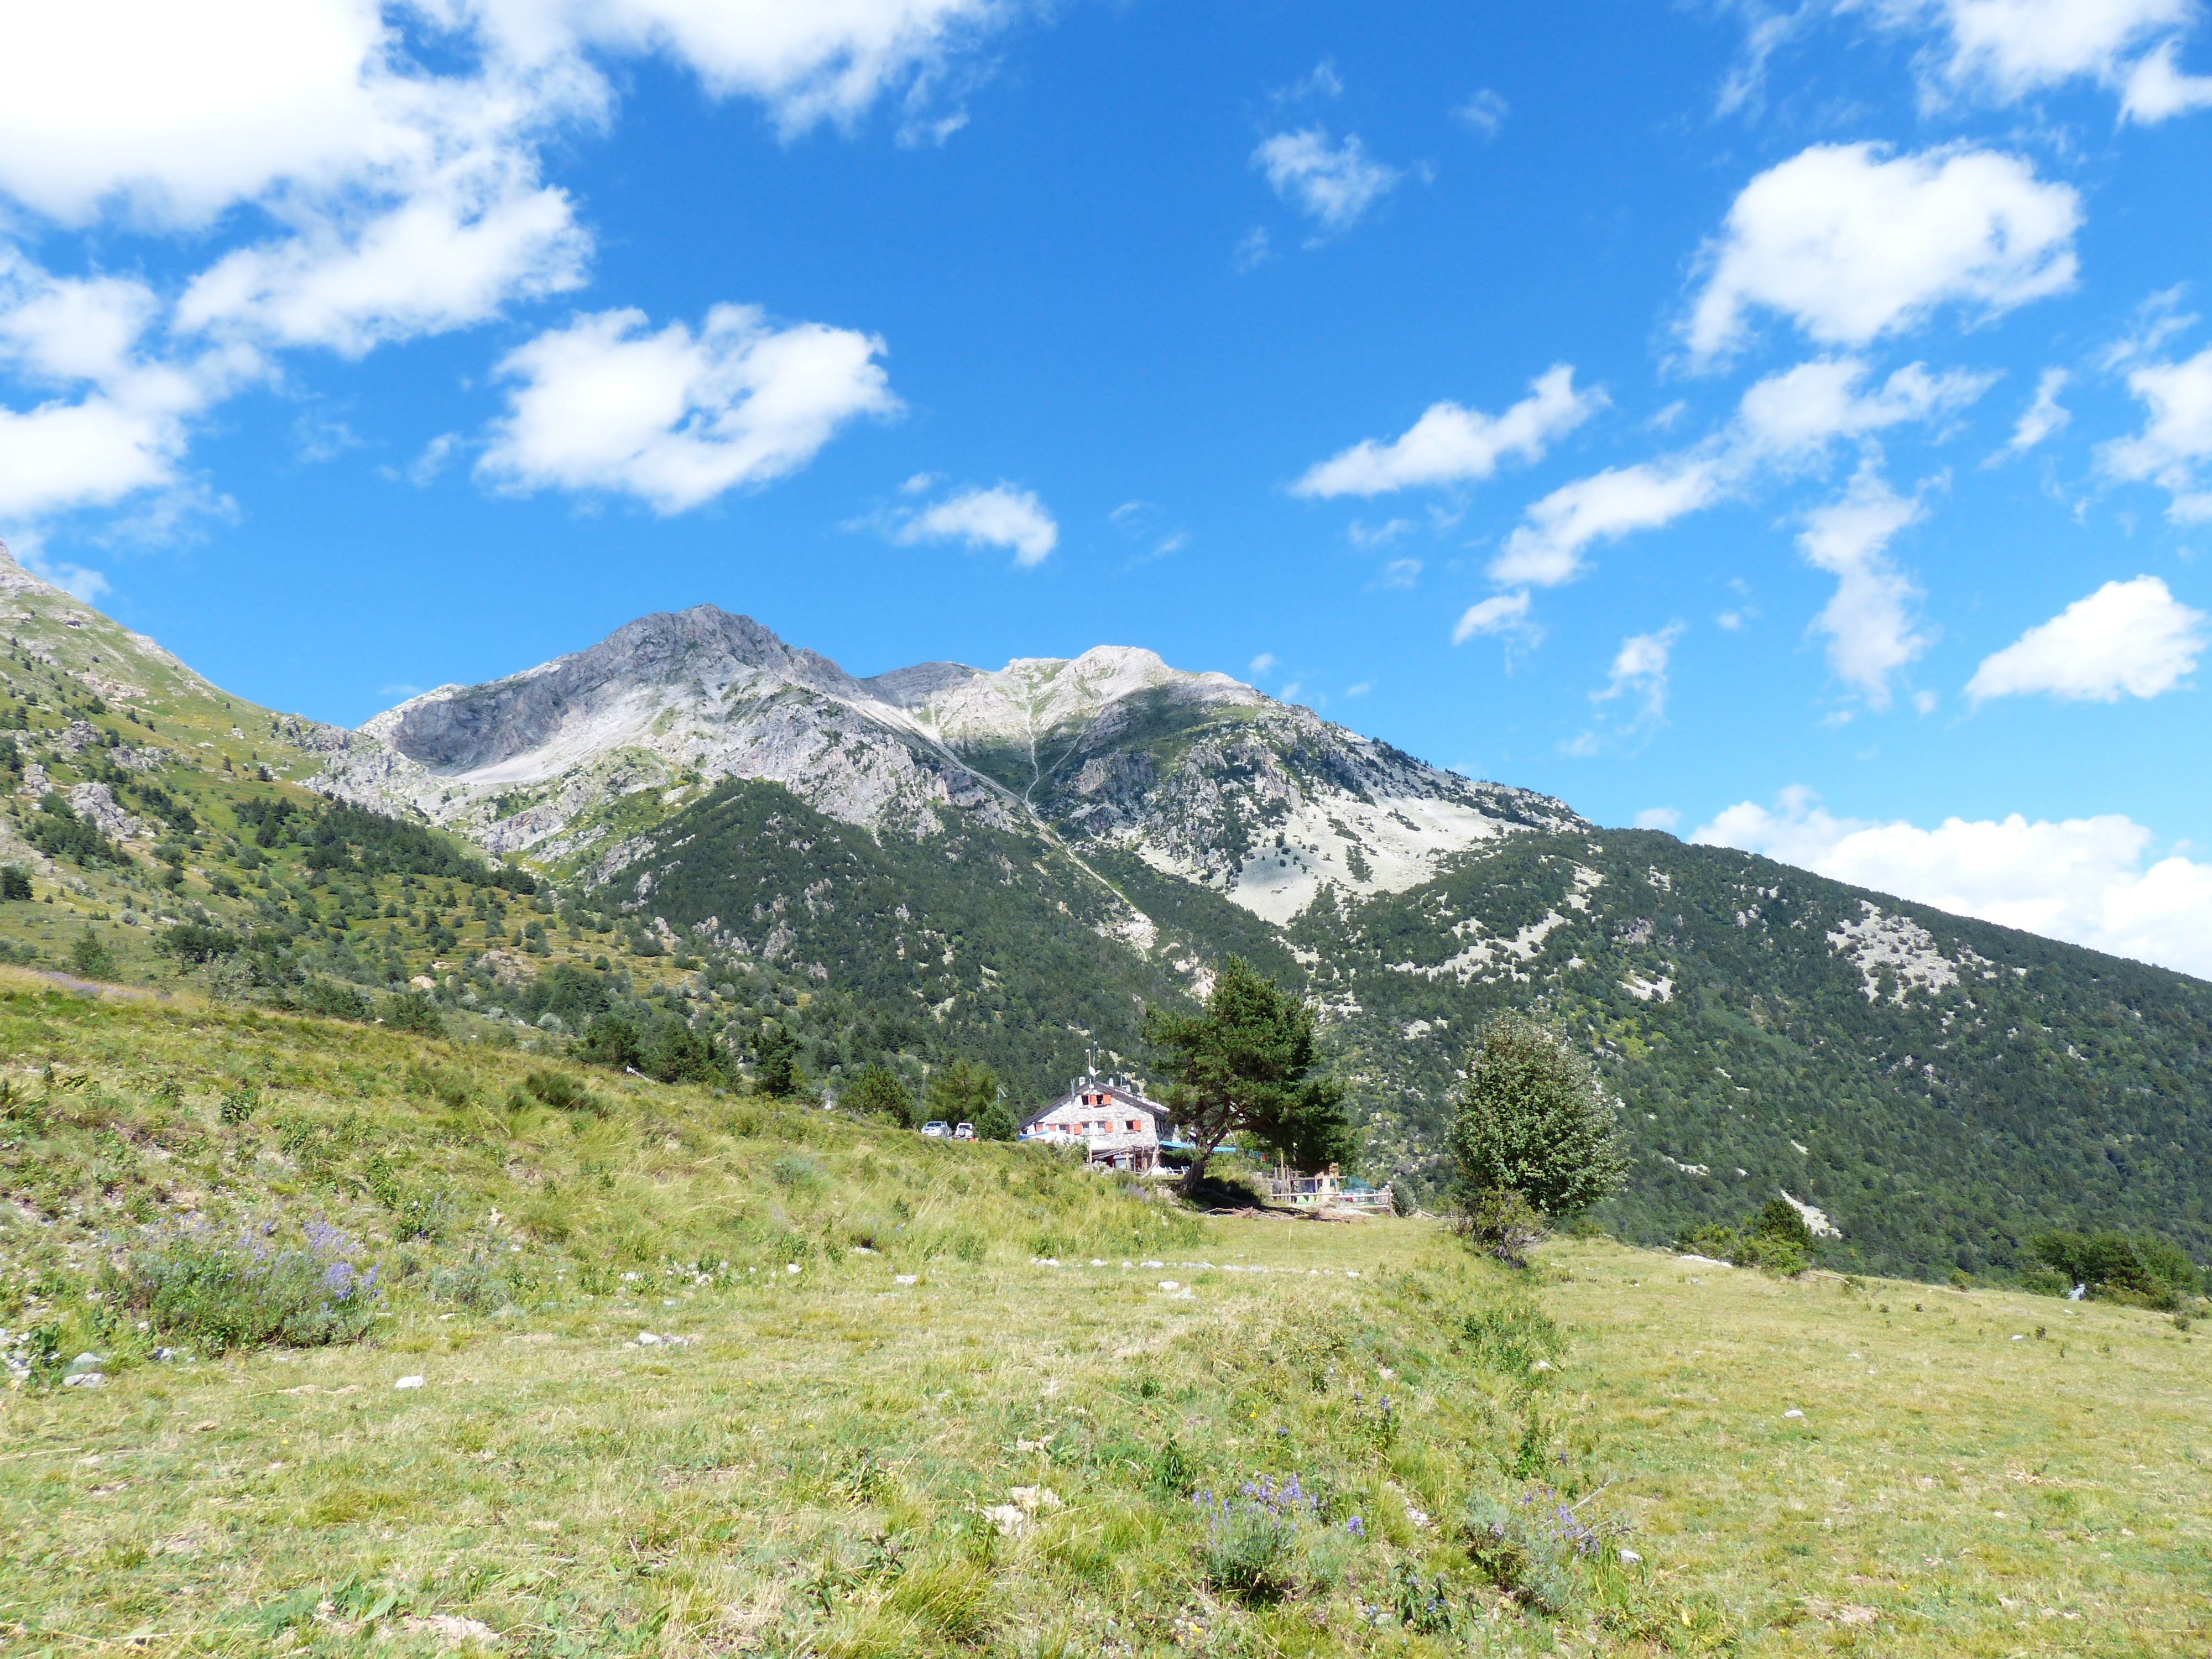
landscape, tree, grass, wilderness, mountain, cloud, sky, hiking, meadow, prairie, hill, home, valley, mountain range, stone, hut, hike, pasture, highland, eat, national park, ridge, plain, sleep, massif, mountains, alps, grassland, plateau, stay, fell, accommodation, elevation, ecosystem, mountain hut, mountain pass, bergtour, alpine club, hill station, biome, continental divide, meteorological phenomenon, maritime alps, hiking tour, rest house, mountainous landforms, ecoregion, shrubland, dav hut, gta, grande traversata delle alpi, cai, cai hut, club alpino italiano, rifugio mongioie, viozene, mongioie, monte rotondo, bric which conoia, rotondo, conoia, plant community, mount scenery